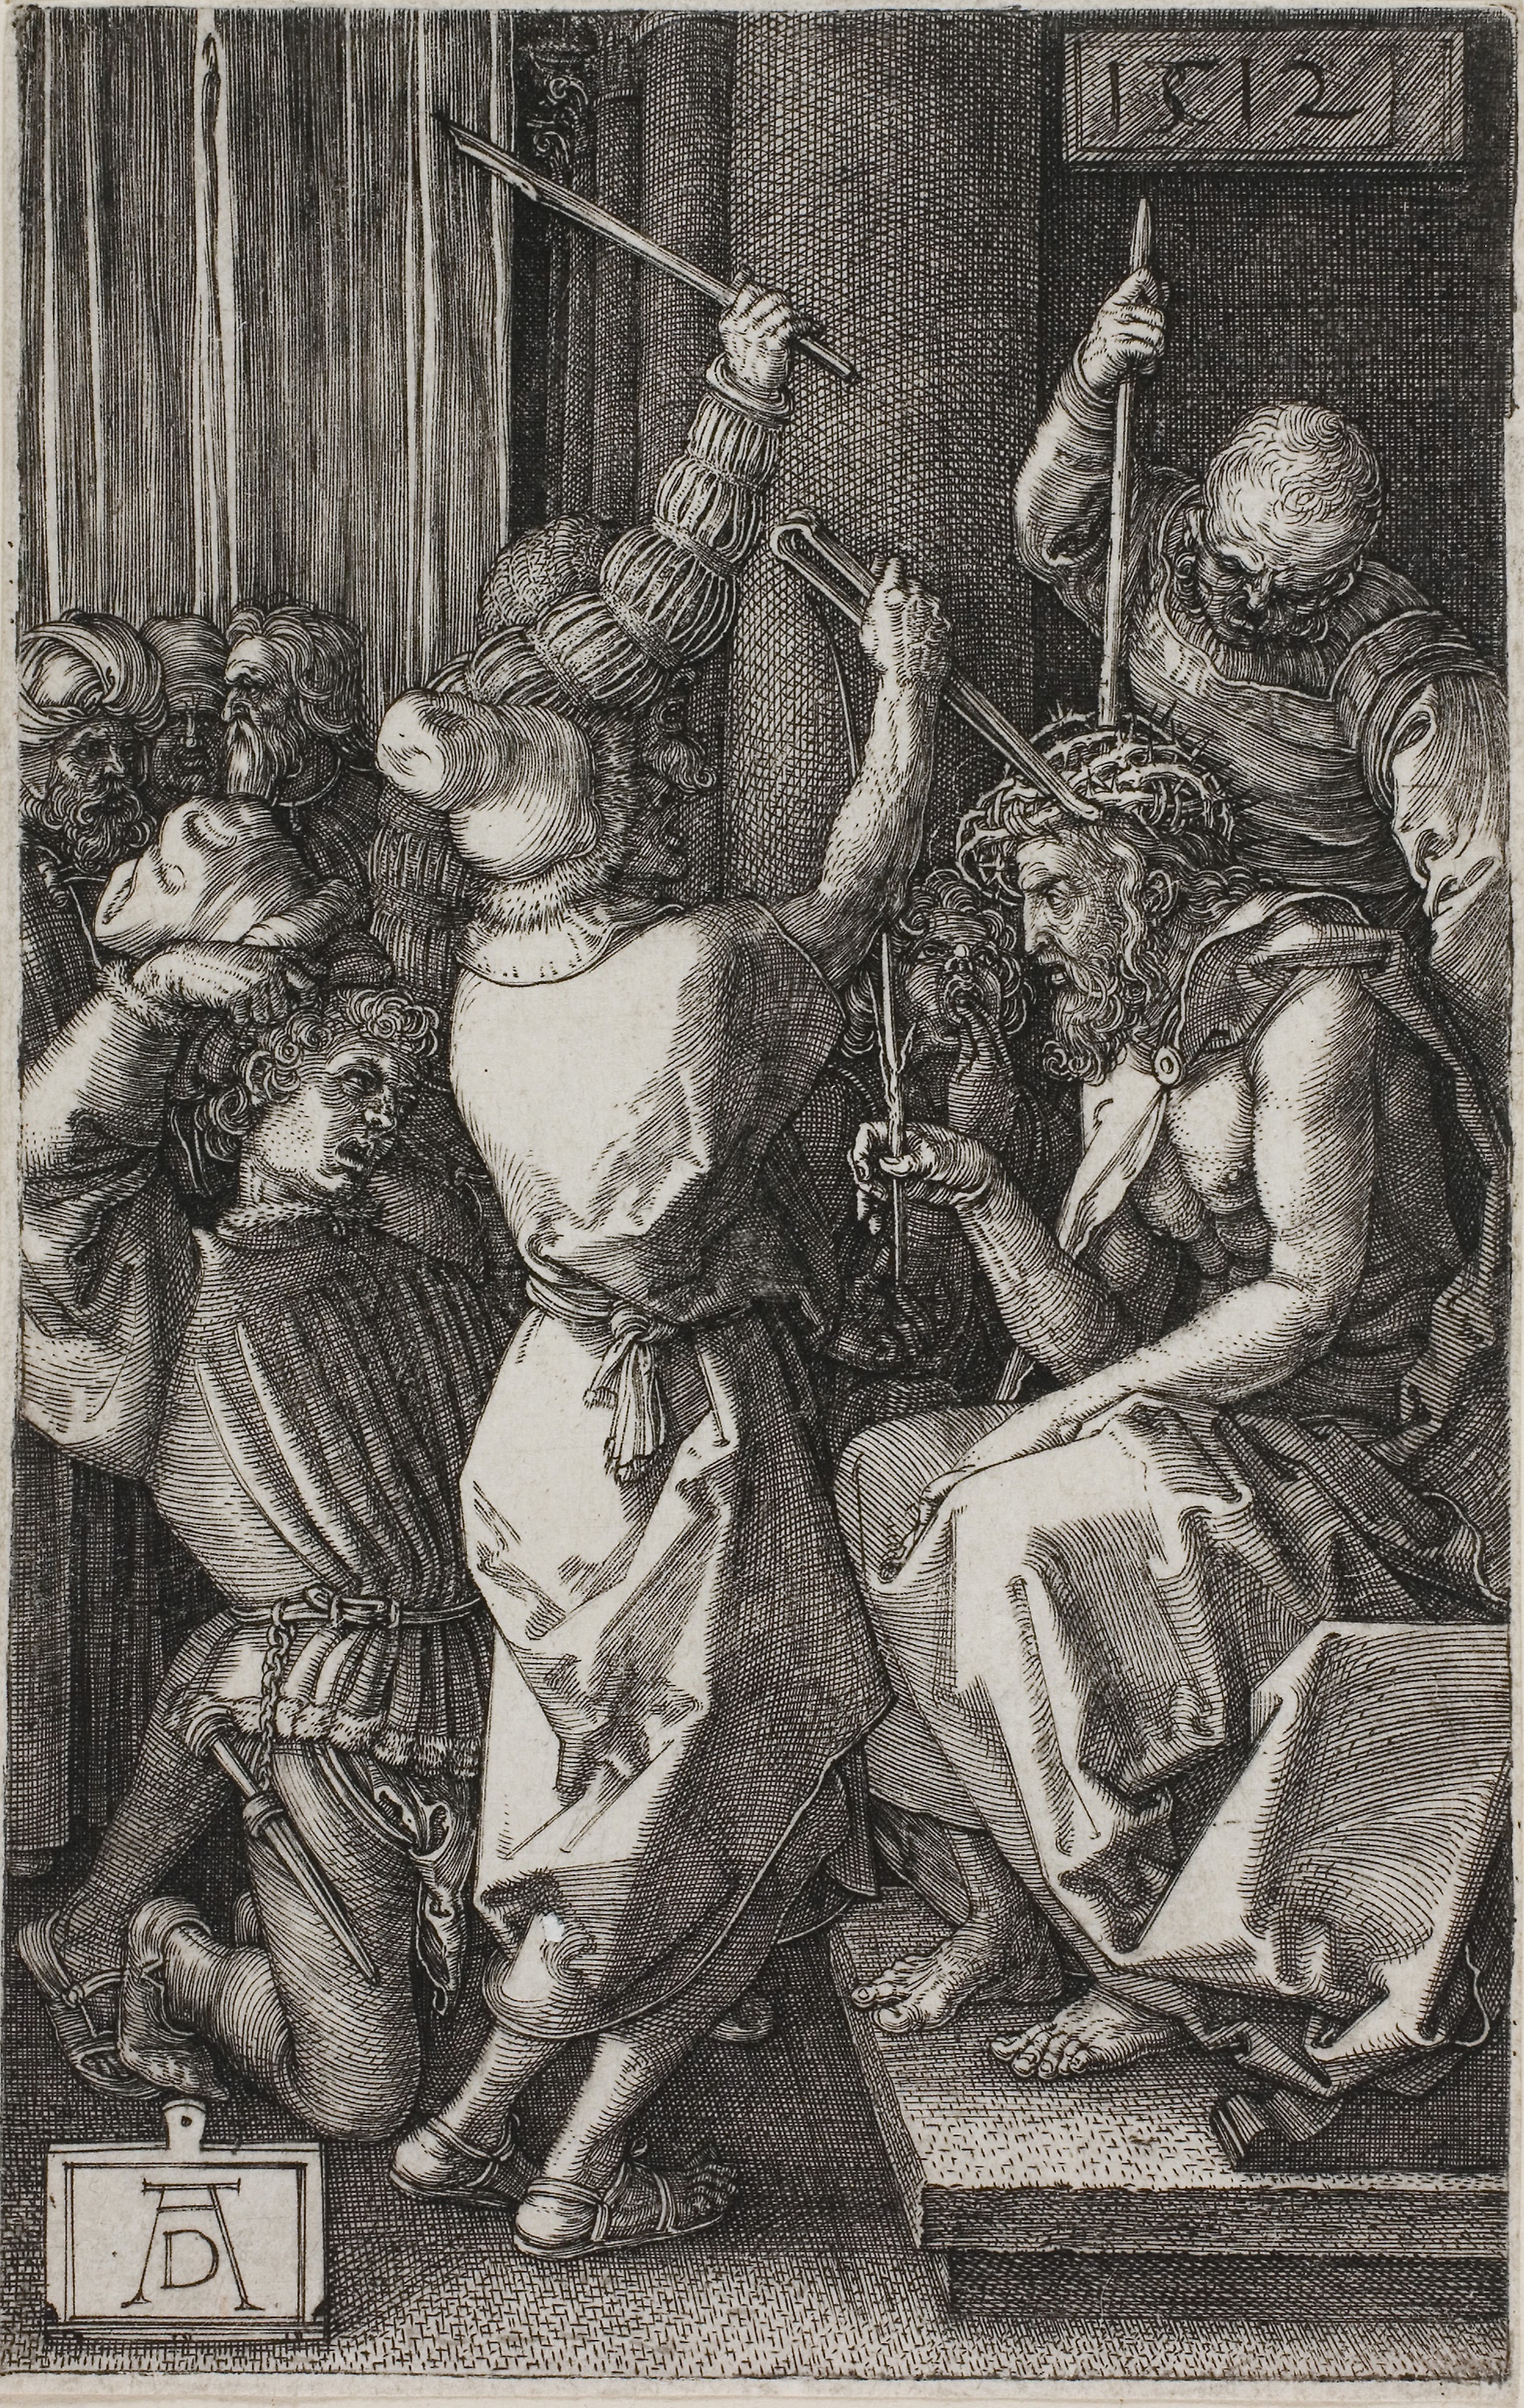
art, history, black and white, mythology, middle ages, visual arts, ancient history, human behavior